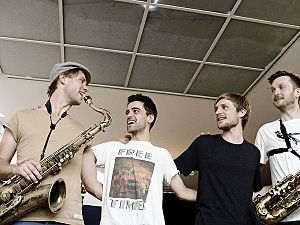
Danish Music Awards / Show efter år / Danish Music Awards 2010
Girls in Airports